Ice house (building)

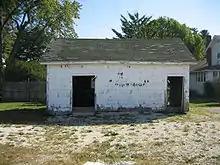
An abandoned c. 1930 commercial ice house near Ambler's Texaco Station in Dwight, Illinois, United States

As home and business refrigeration became more commonplace, ice houses fell into disuse, and the home ice delivery business declined until it had virtually disappeared by the late 1960s. Smaller ice houses, often no more than a sawdust pile covered by a makeshift roof or tarpaulin, continued to be maintained for storing ice for use in local events such as fairs. Today, most ice for daily consumption is made in a home freezer, while bulk ice is manufactured, distributed and sold like other retail commodities. At least two icehouses are still operated traditionally, as a tourist attractions in New England, and DuPage County, Illinois.